Council of Frankfurt

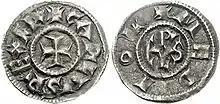
Obverse and reverse of one of the pennies minted by Charlemagne from 793 with Charlemagne's monogram in the centre (right)

The fifty one chapters following these first five dealt, among other things, with synodal decrees for several Spanish bishops on various topics, with a ban on collecting money for entrance to monasteries and other decisions pertaining to ecclesiastical law, as well as with minutiae of tax regulations relating to the collection of the tithe.